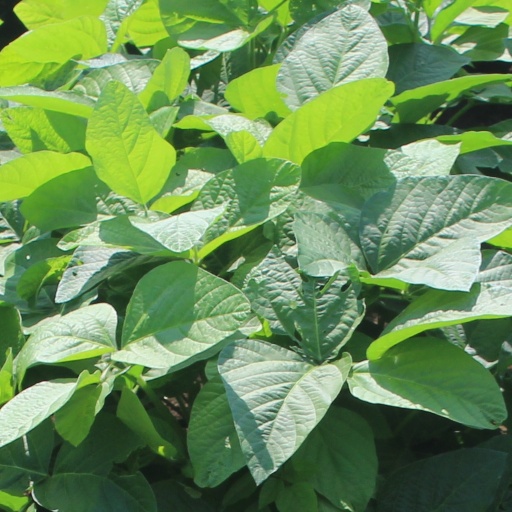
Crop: soybean